Deir Ghazaleh

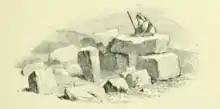
Deir Ghazaleh ruin, in 1882

In 1517, Deir Ghazaleh was incorporated into the Ottoman Empire with the rest of Palestine. During the 16th and 17th centuries, it belonged to the Turabay Emirate (1517-1683), which encompassed also the Jezreel Valley, Haifa, Jenin, Beit She'an Valley, northern Jabal Nablus, Bilad al-Ruha/Ramot Menashe, and the northern part of the Sharon plain. By the 1596 tax register it was part of "nahiya" (subdistrict) of Jinin under the "liwa'" (district) of Lajjun, with a population of 5 Muslim households. The villagers paid a fixed tax rate of 25% on agricultural products, including wheat, barley, summer crops, olive trees, beehives and/or goats, in addition to occasional revenues; a total of 3,000 akçe.